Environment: real
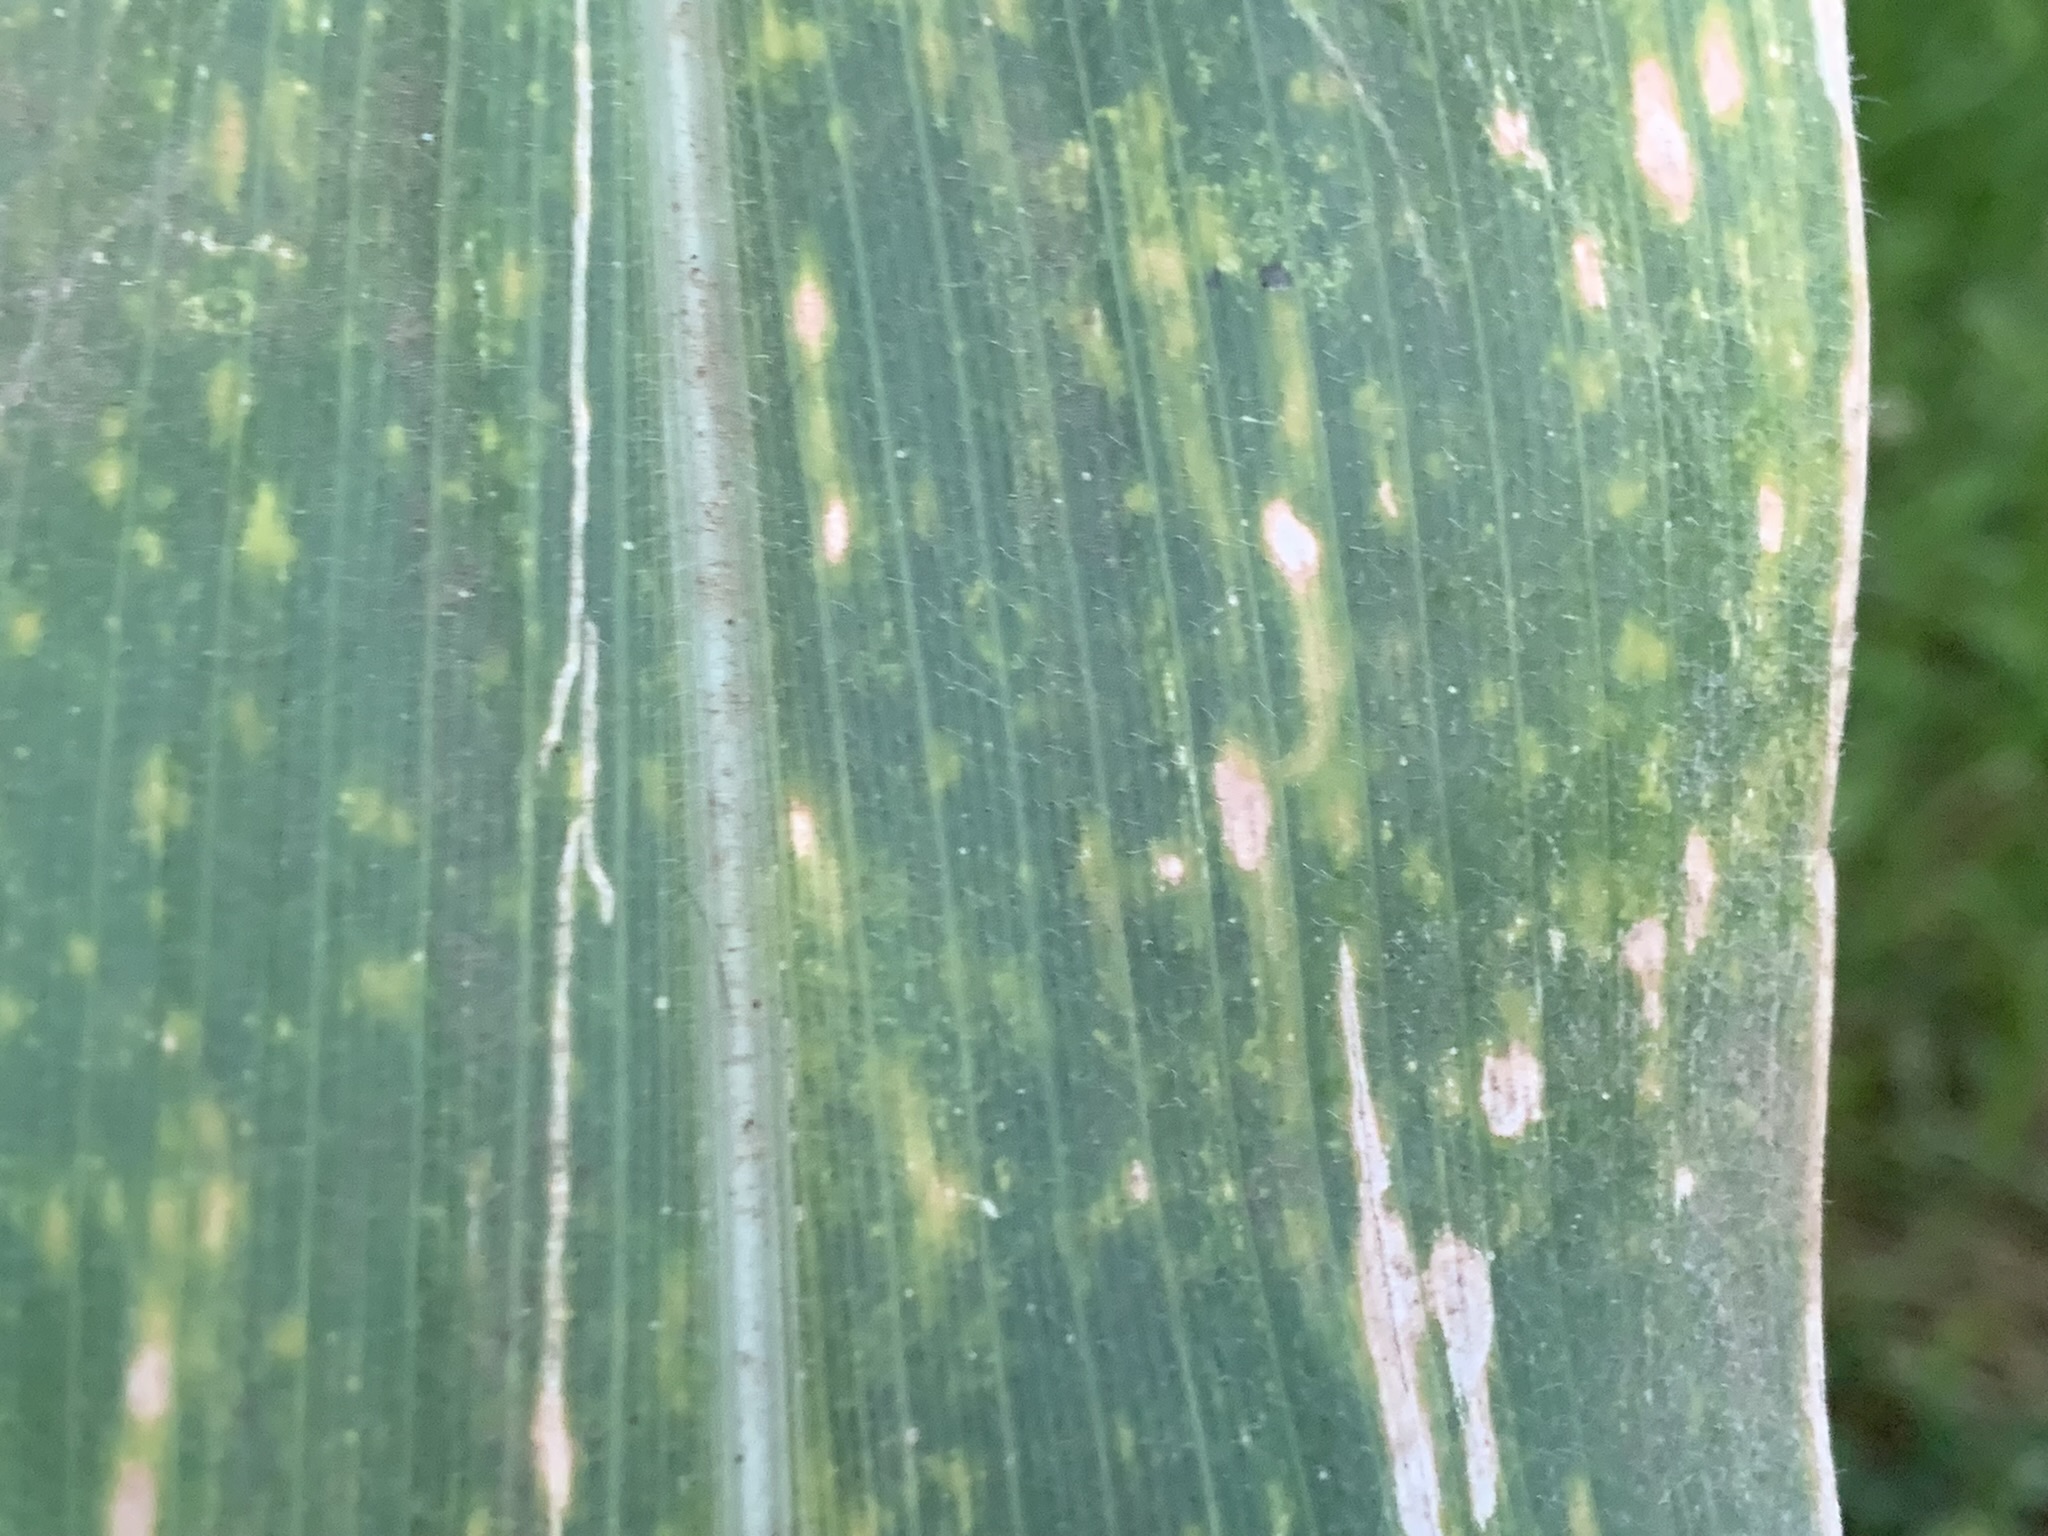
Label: lethal_necrosis